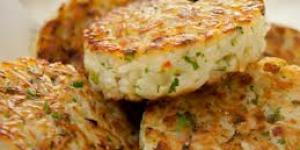
soufle de arroz y pollo